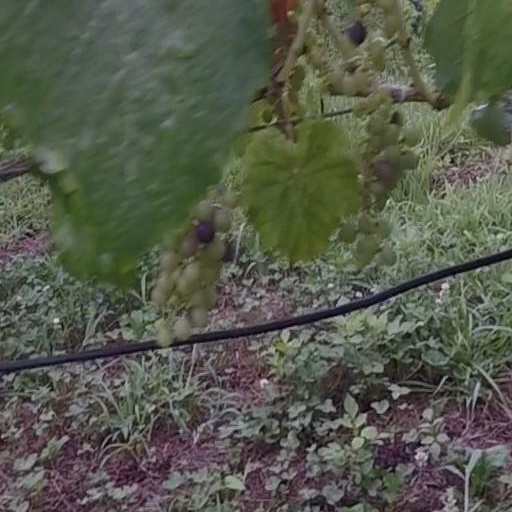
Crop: grape